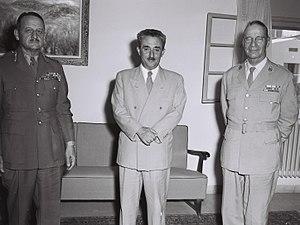
Le Major général danois Vagn Bennike fut le chef d'état-major de l'ONUST entre juin 1953 et août 1954.